RAF Wroughton

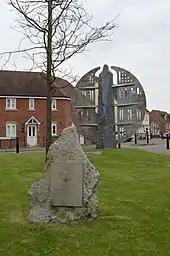
Hospital memorial

The hospital closed on 31 March 1996 as part of the Conservative Government's defence cuts at the end of the Cold War. The hospital was demolished in 2004 and the site, called Alexandra Park, used for housing and a conference centre; a memorial commemorates the former hospital. Street names in the development reflect the site's history, including Normandy and Falklands Roads named after battles, and Whittingham Drive named after RAF physician Harold Whittingham.